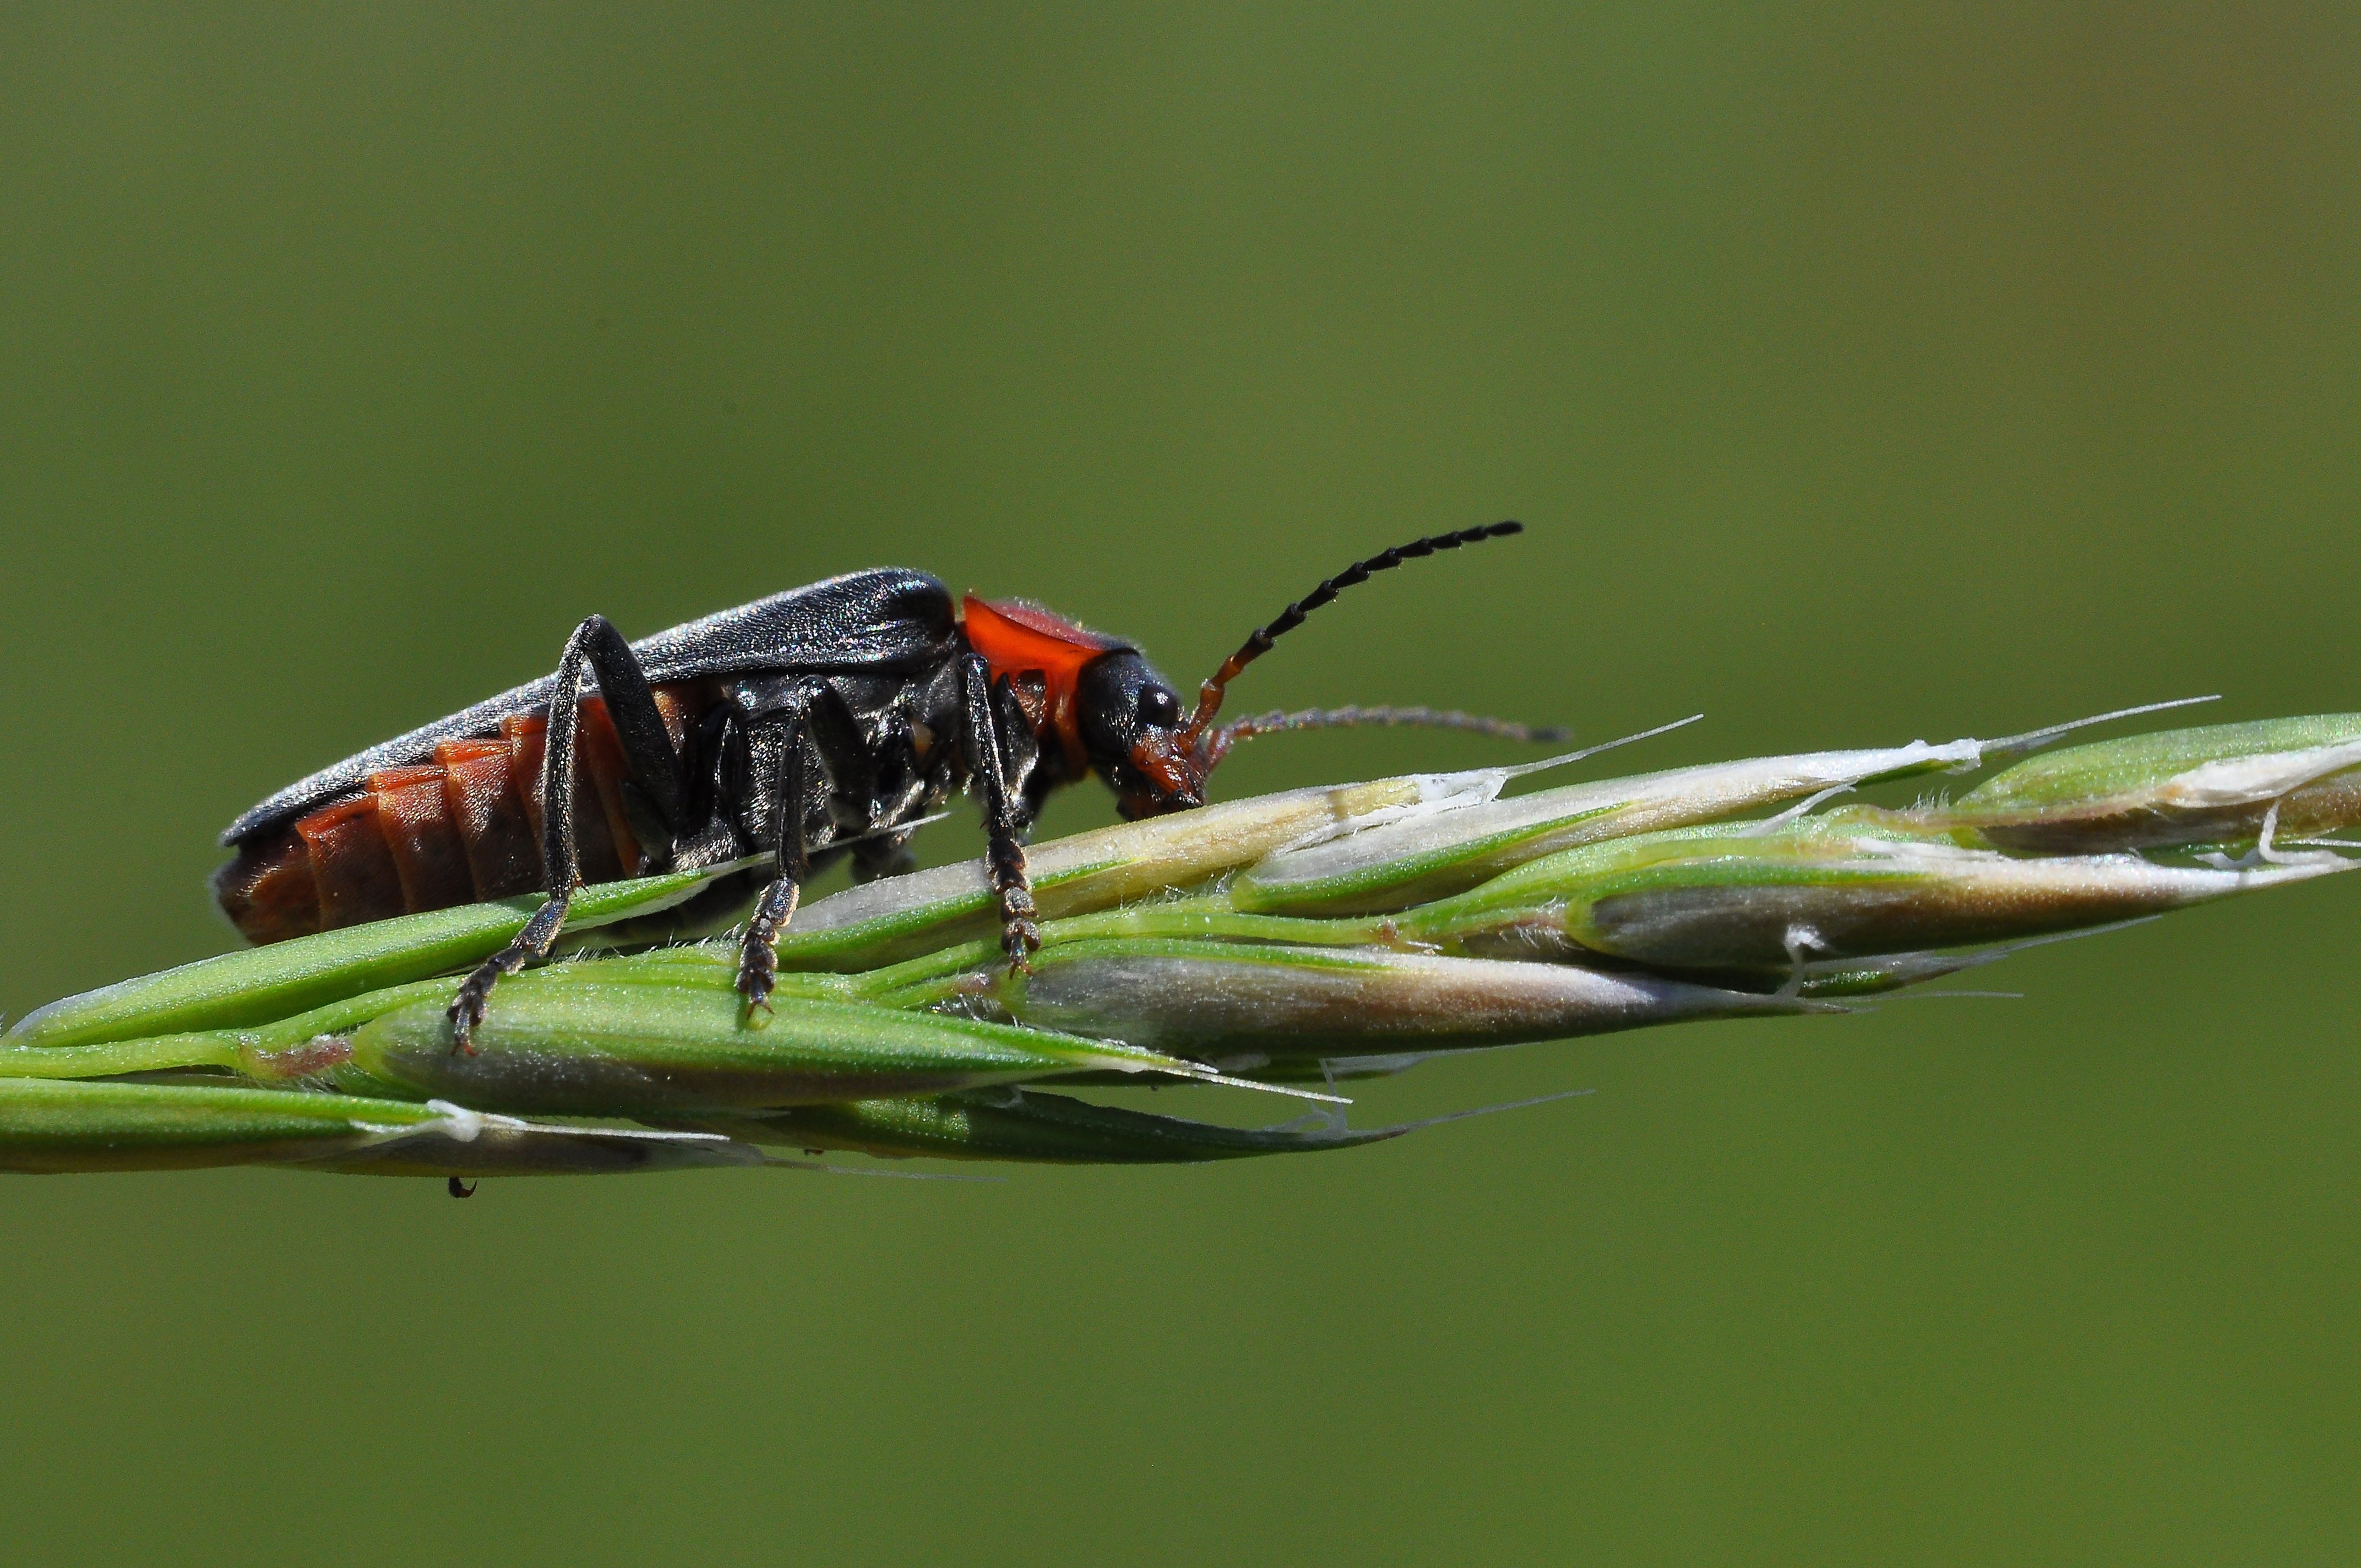
nature, photography, fly, green, insect, macro, fauna, invertebrate, close up, animals, naturaleza, pest, damselfly, nikond90, ggl1, gaby1, xovesphoto, animales, gphoto, sigma105mm, macro photography, arthropod, leaf beetle, plant stem